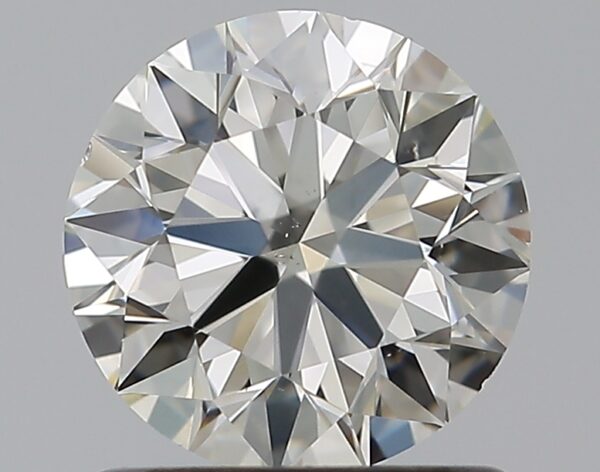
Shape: round
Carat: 0.9
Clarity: VS1
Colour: K
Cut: EX
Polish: EX
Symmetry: EX
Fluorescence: M
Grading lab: GIA
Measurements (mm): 6.12 x 6.16 x 3.85